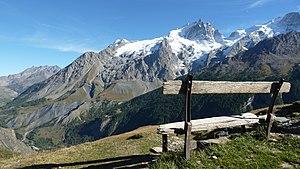
Massif des écrins vu du plateau d'emparis (Hautes Alpes)
Messiaen au pays de la Meije est un festival international de musique contemporaine créé en hommage au compositeur Olivier Messiaen. Il a lieu chaque été depuis 1998 à La Grave, au pied du massif de la Meije.